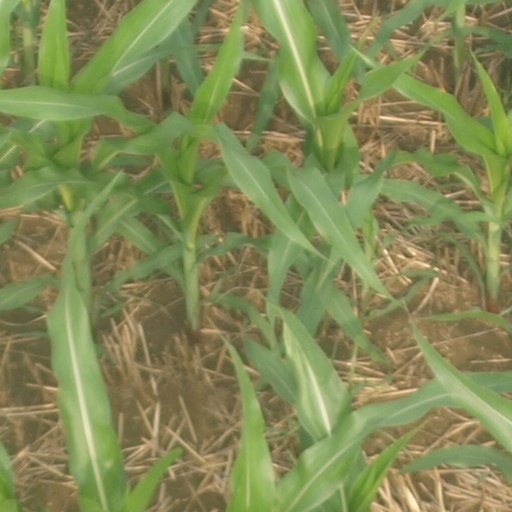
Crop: maize; corn